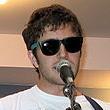
Age: 20